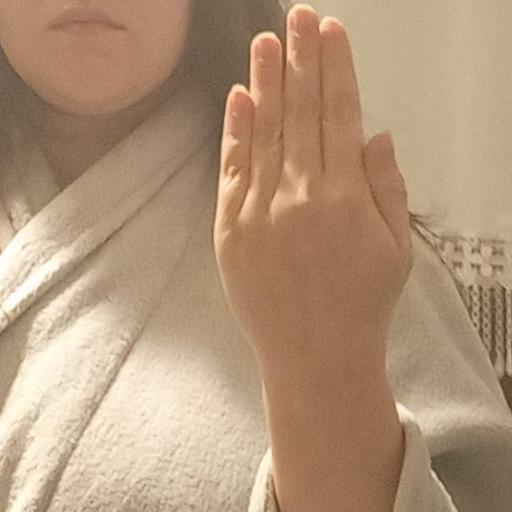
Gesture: stop_inverted